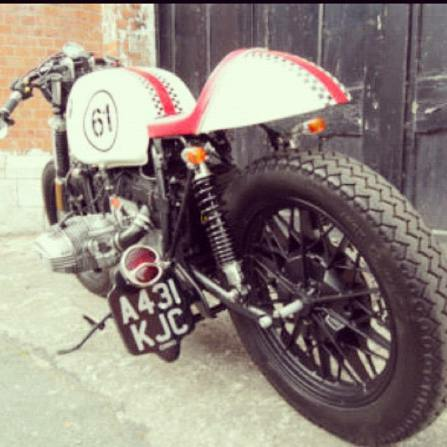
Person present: No